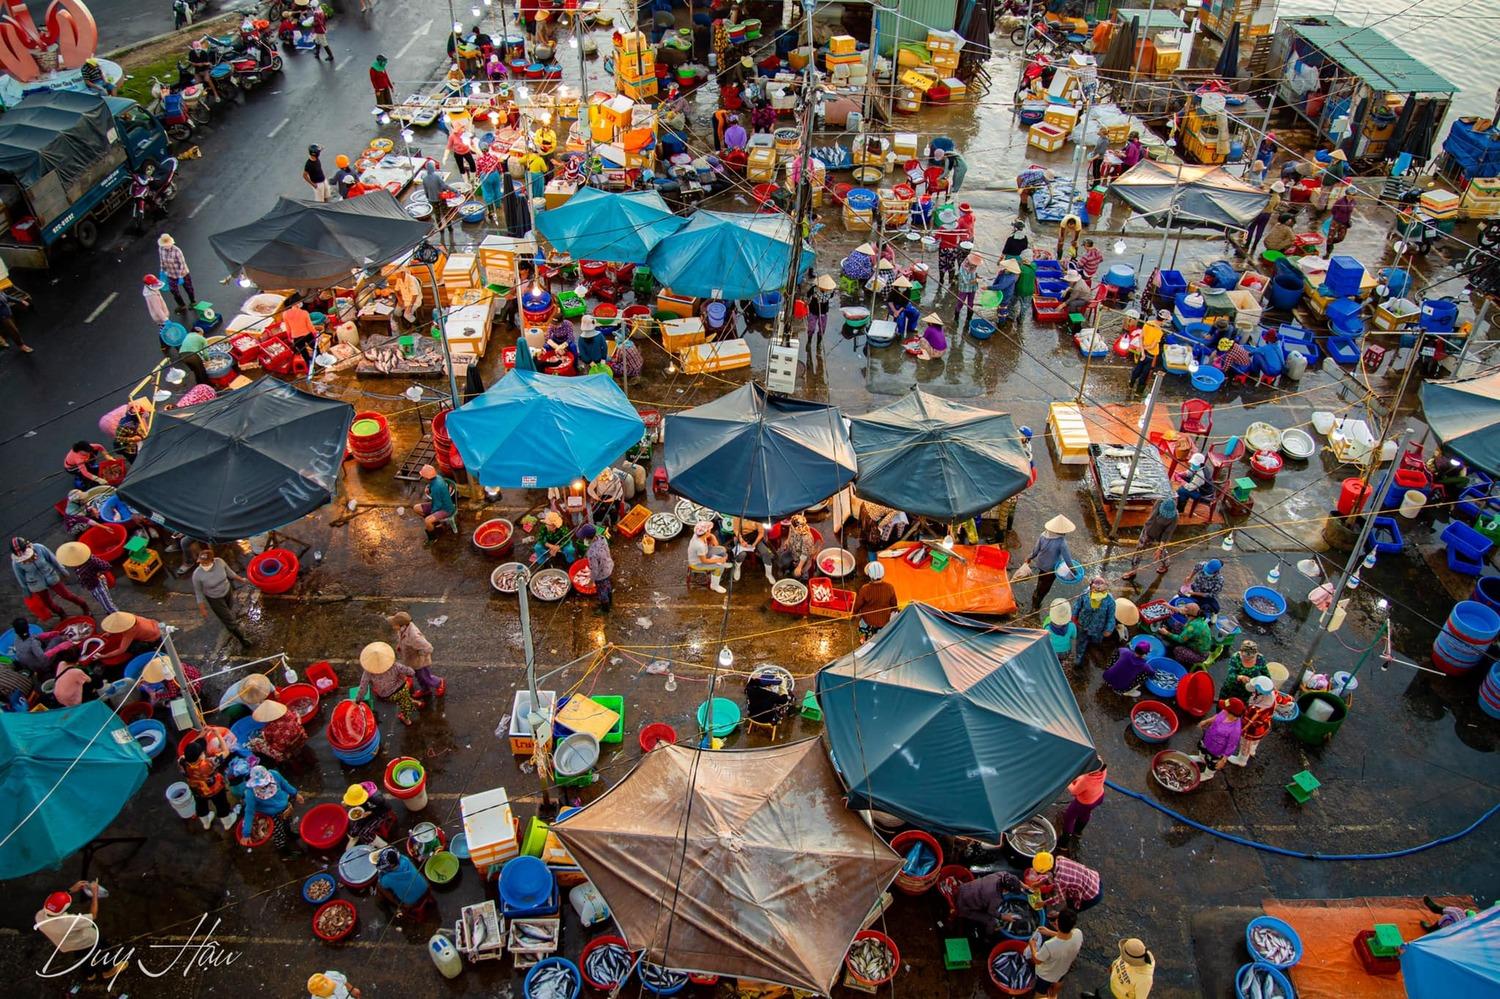
ở bên trong khu chợ có sự xuất hiện của nhiều gian hàng